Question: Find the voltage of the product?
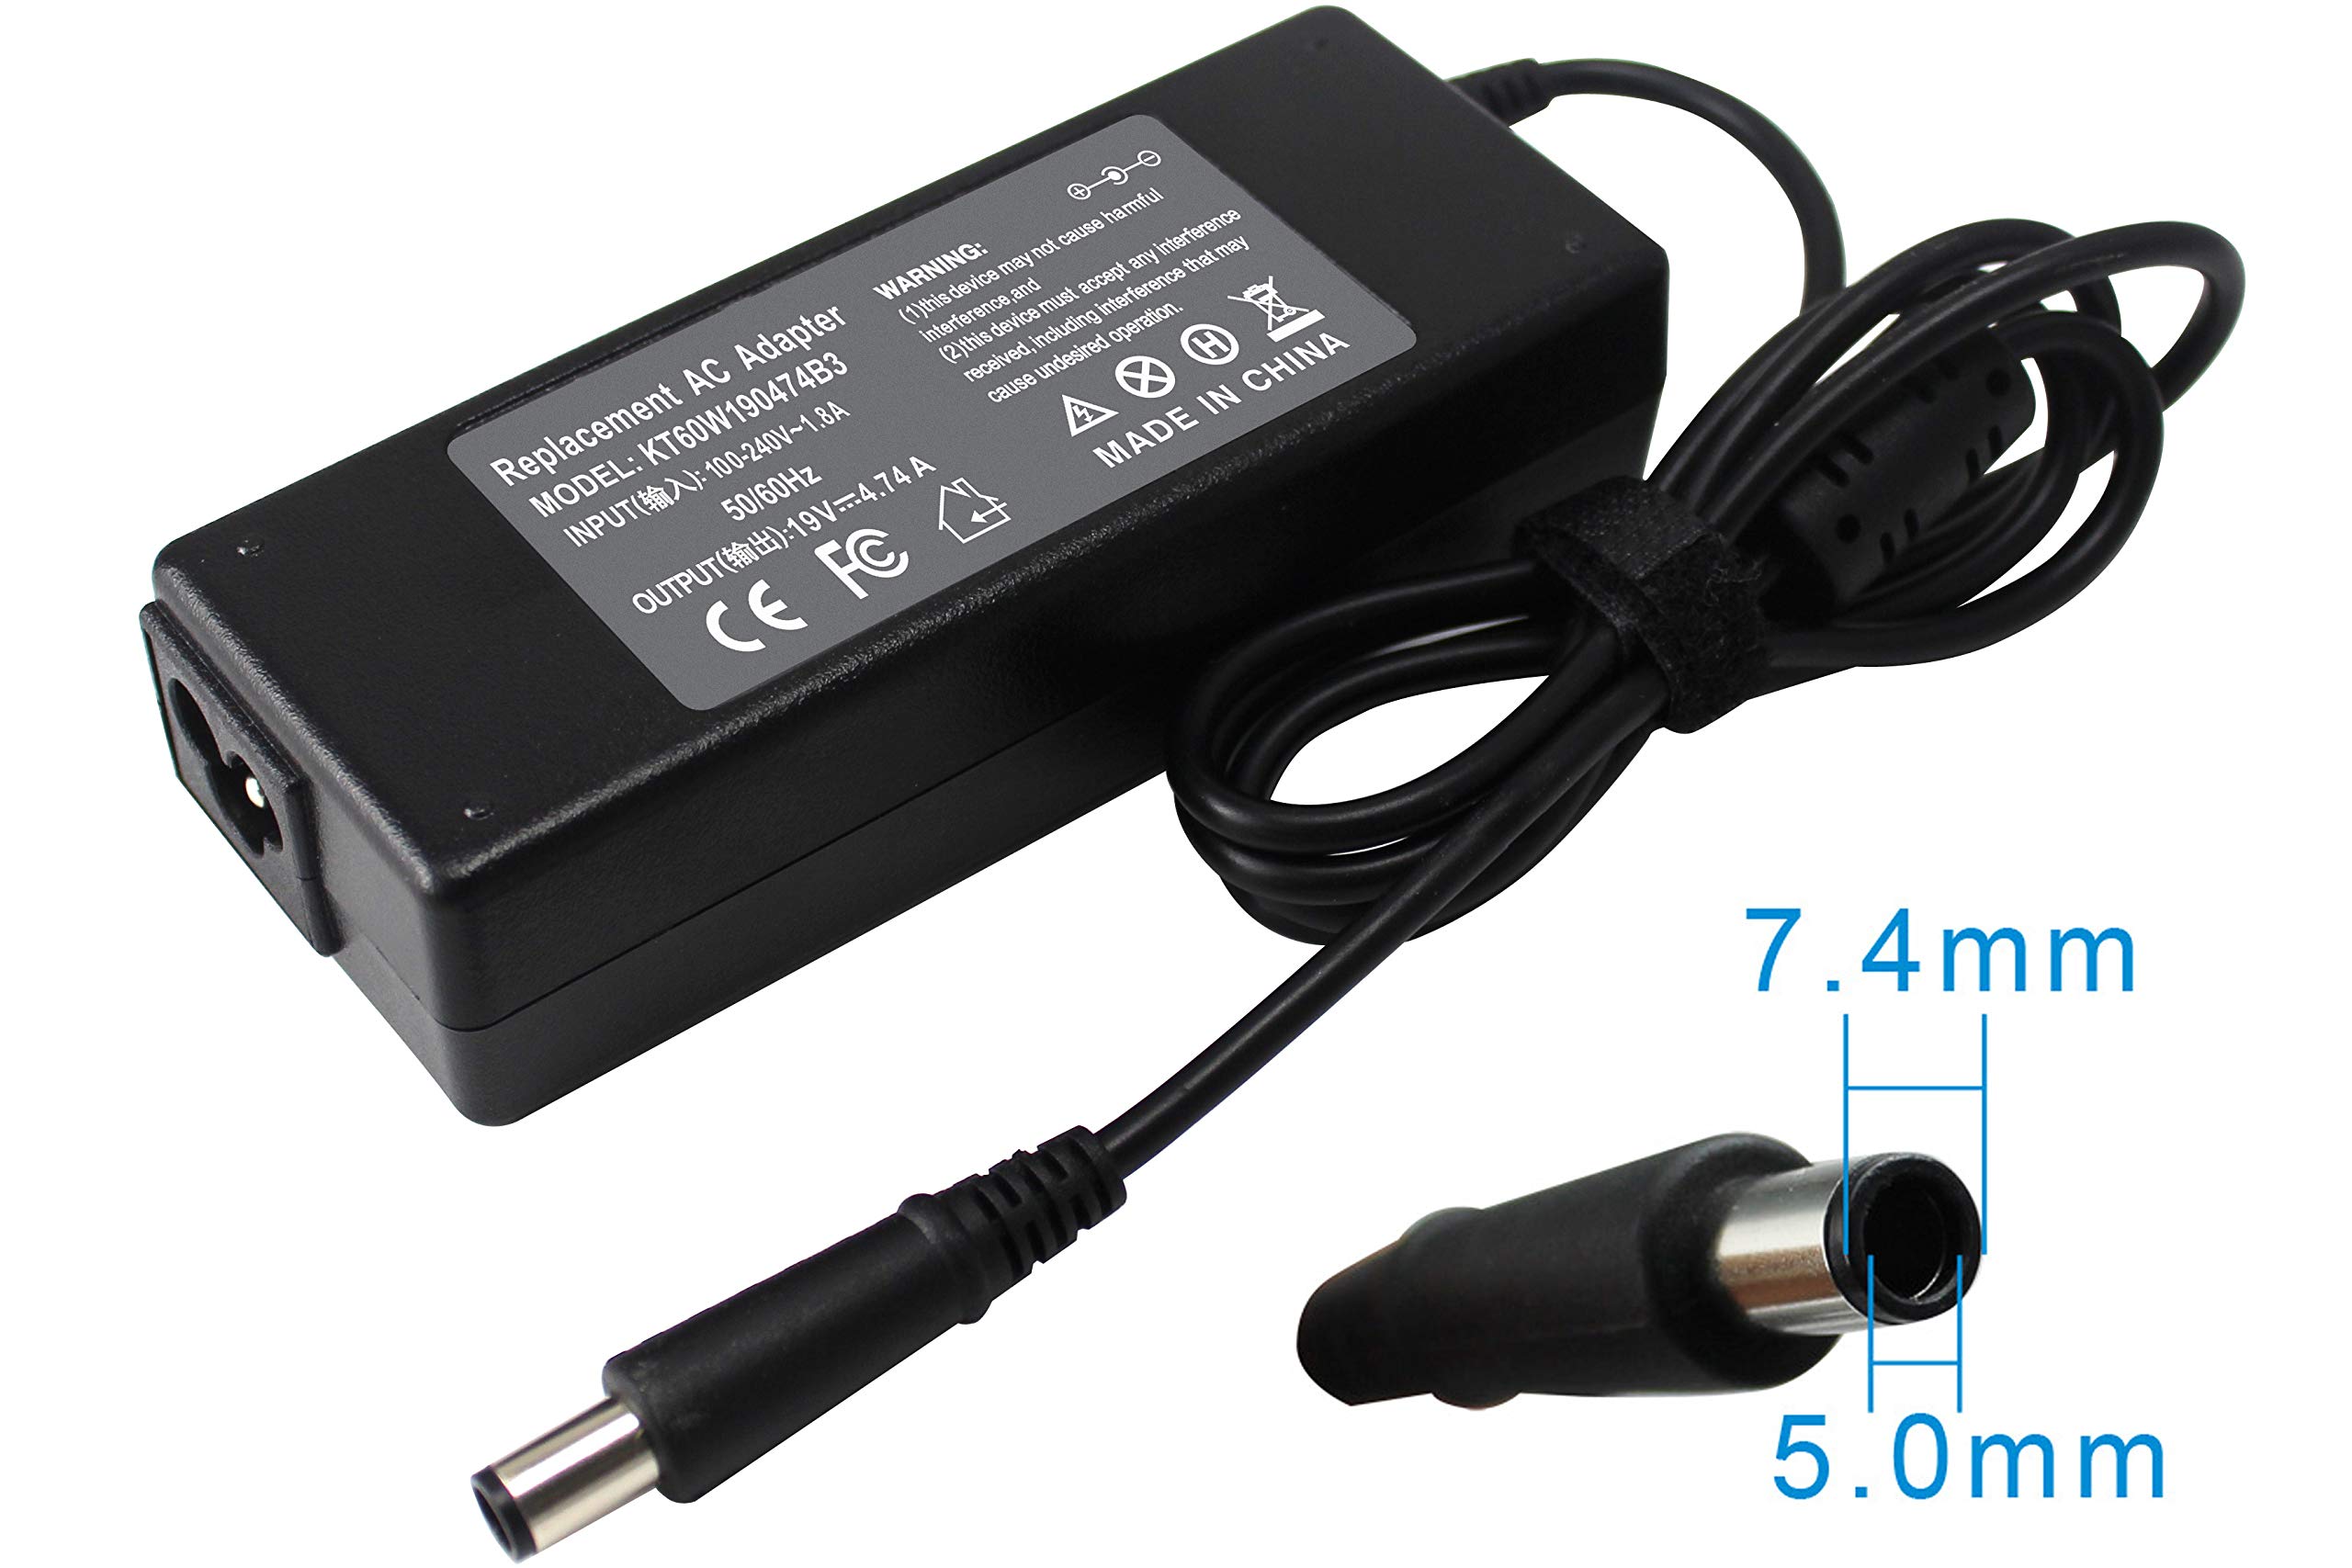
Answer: [100.0, 240.0] volt